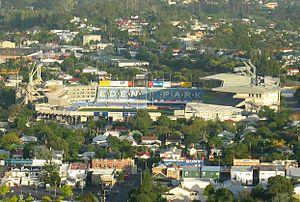
La première édition de la Coupe Océanie se déroule du 22 juin 2019 au 9 novembre 2019 en Australie et Nouvelle-Zélande. Elle regroupe six nations de la région Océanie. La compétition est annoncée par la Fédération internationale lors de son congrès en novembre 2018.
La Coupe du monde de cricket de 2015 est la onzième édition de la Coupe du monde de cricket. Elle se déroule en Australie et en Nouvelle-Zélande du 14 février au 29 mars 2015. Quatorze sélections y participent : les 10 membres de plein droit de l'International Cricket Council, qualifiés d'office, et quatre équipes s'étant hissées à ce niveau par le biais de divers tournois et épreuves de qualification. Le premier tour se compose de deux groupes de sept. Il est suivi d'une phase à élimination directe : quarts de finale, demi-finales, et finale au Melbourne Cricket Ground de Melbourne.
La septième édition de la Coupe du monde de rugby à XV 2011, organisée tous les quatre ans depuis 1987 est organisée par la Nouvelle-Zélande. Celle-ciest choisie par l'International Rugby Board de préférence au Japon et à l'Afrique du Sud, au cours d'une réunion à Dublin, Irlande. C'est le plus grand événement sportif jamais tenu en Nouvelle-Zélandeéclipsant ainsi la Coupe du monde de rugby à XV 1987, les Jeux du Commonwealth de 1990, la Coupe du monde de cricket de 1992 et la Coupe de l'America 2003. Les organisateurs attendaient 95 000 visiteurs d'outre-mer en Nouvelle-Zélande.